Adelina Patti

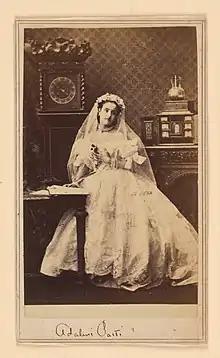
Adelina Patti (National Portrait Gallery)

Adelina Patti made her operatic debut at age 16 on 24 November 1859 in the title role of Donizetti's "Lucia di Lammermoor" at the Academy of Music, New York. On 24 August 1860, she and Emma Albani were soloists in the world premiere of Charles Wugk Sabatier's "Cantata" in Montreal which was performed in honour of the visit of the Prince of Wales. In 1861, at the age of 18, she was invited to Covent Garden, to execute the role of Amina in Bellini's "La sonnambula". She had such remarkable success at Covent Garden that season, she bought a house in Clapham and, using London as a base, went on to conquer the European continent, performing Amina in Paris and Vienna in subsequent years with equal success.